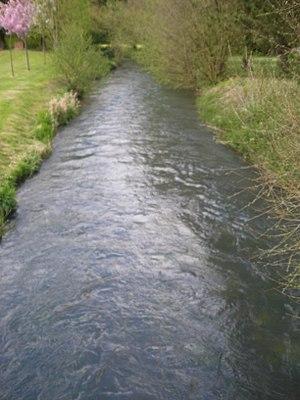
Vue de la Canche à Ligny-sur-Canche.
Ligny-sur-Canche est une commune française située dans le département du Pas-de-Calais en région Hauts-de-France.